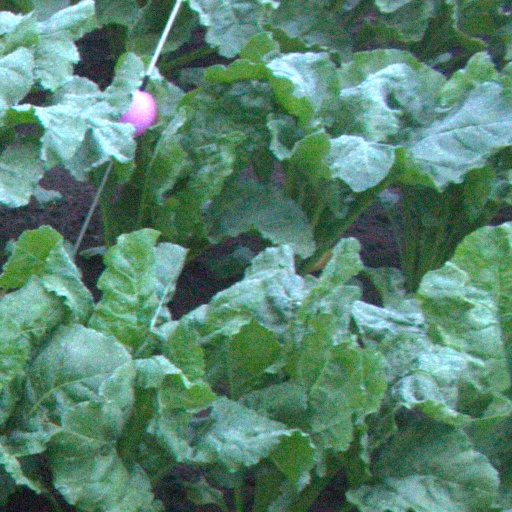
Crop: sugar beet